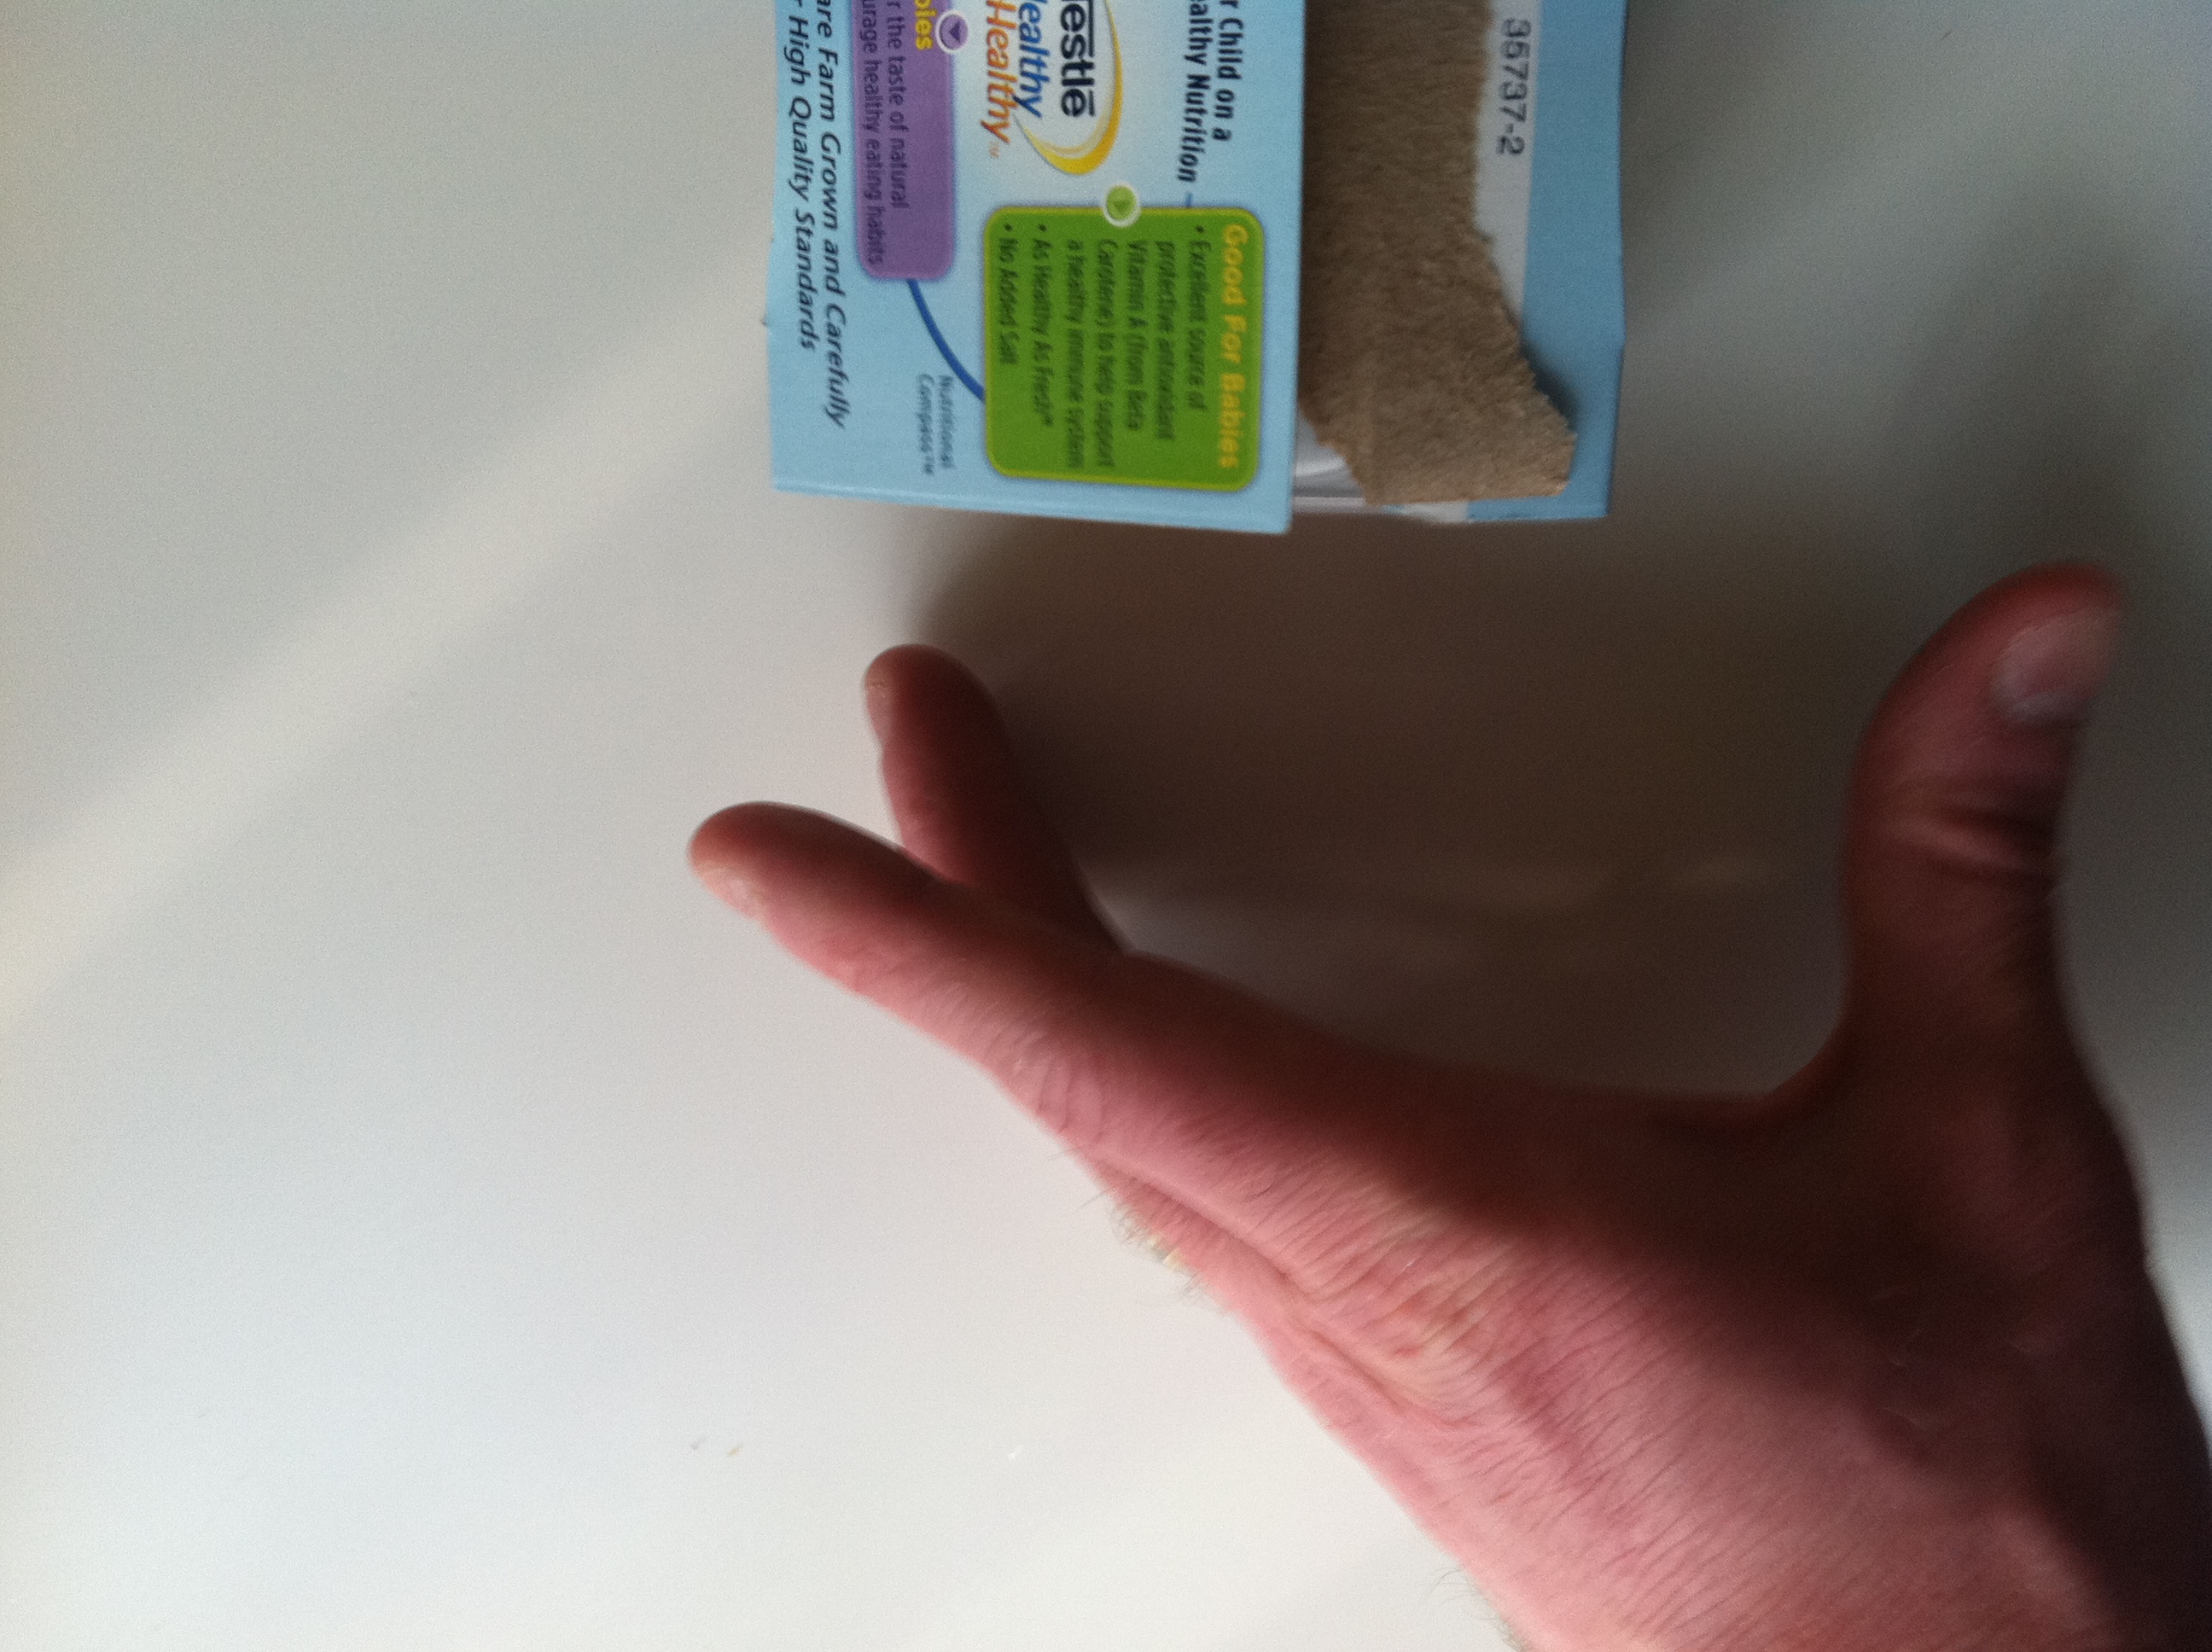Question: What is this?
Answer: unanswerable